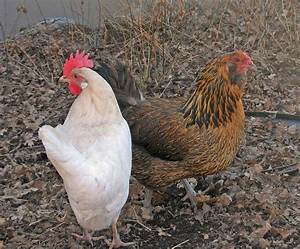
Label: chicken